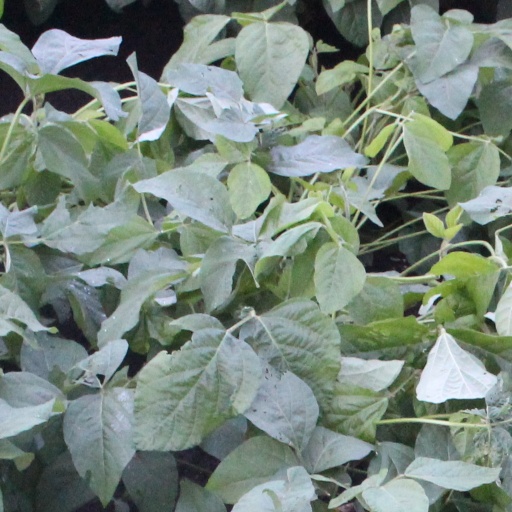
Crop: soybean